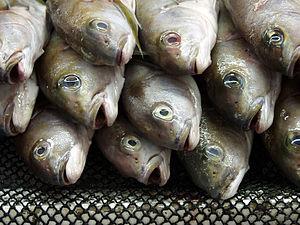
Ensenada est une ville mexicaine de l'État de Basse-Californie, siège de la municipalité du même nom.